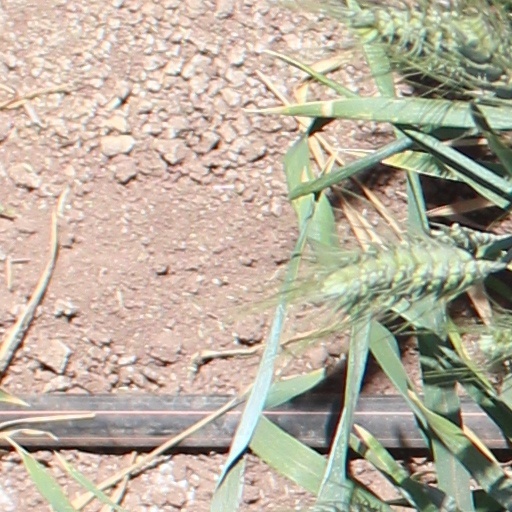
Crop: wheat